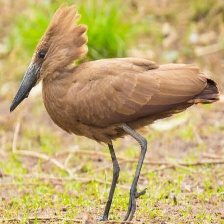
Species: HAMERKOP
Scientific name: SCOPUS UMBRETTA